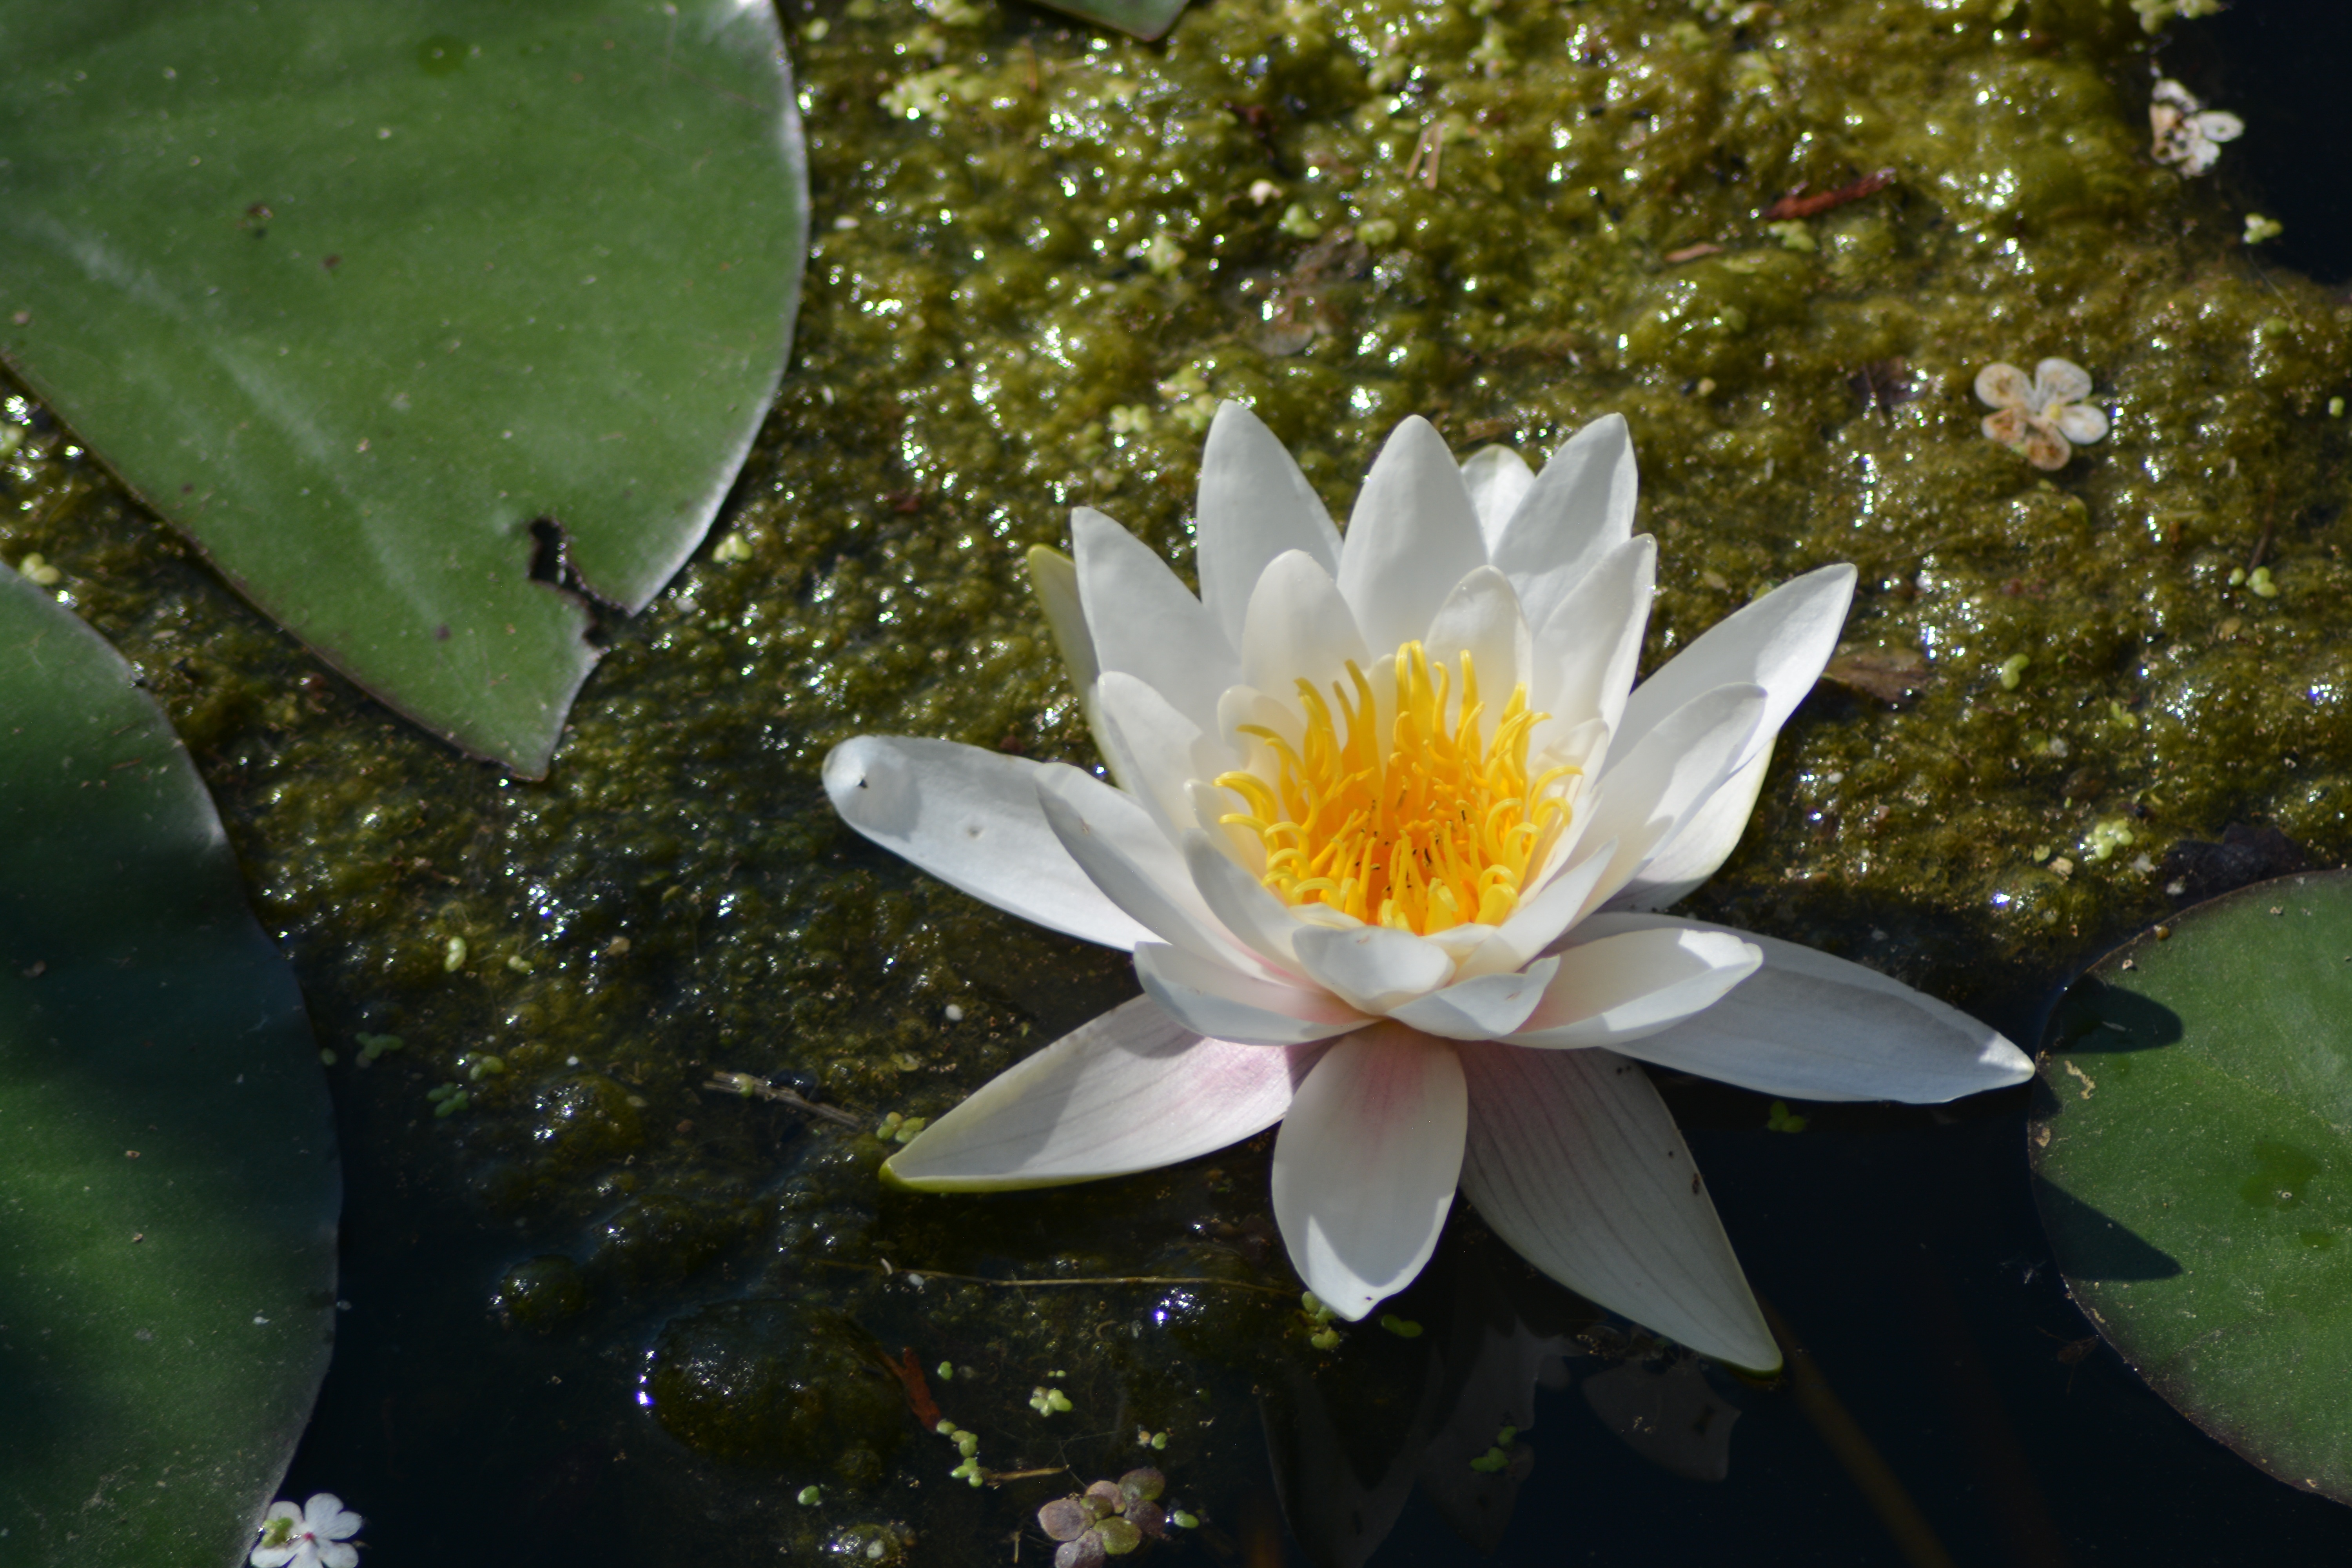
nature, blossom, plant, sky, white, leaf, flower, petal, bloom, summer, pond, spring, green, botany, yellow, sacred lotus, aquatic plant, flora, white flower, lotus, flowering plant, land plant, lotus family, proteales